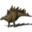
Label: dinosaur